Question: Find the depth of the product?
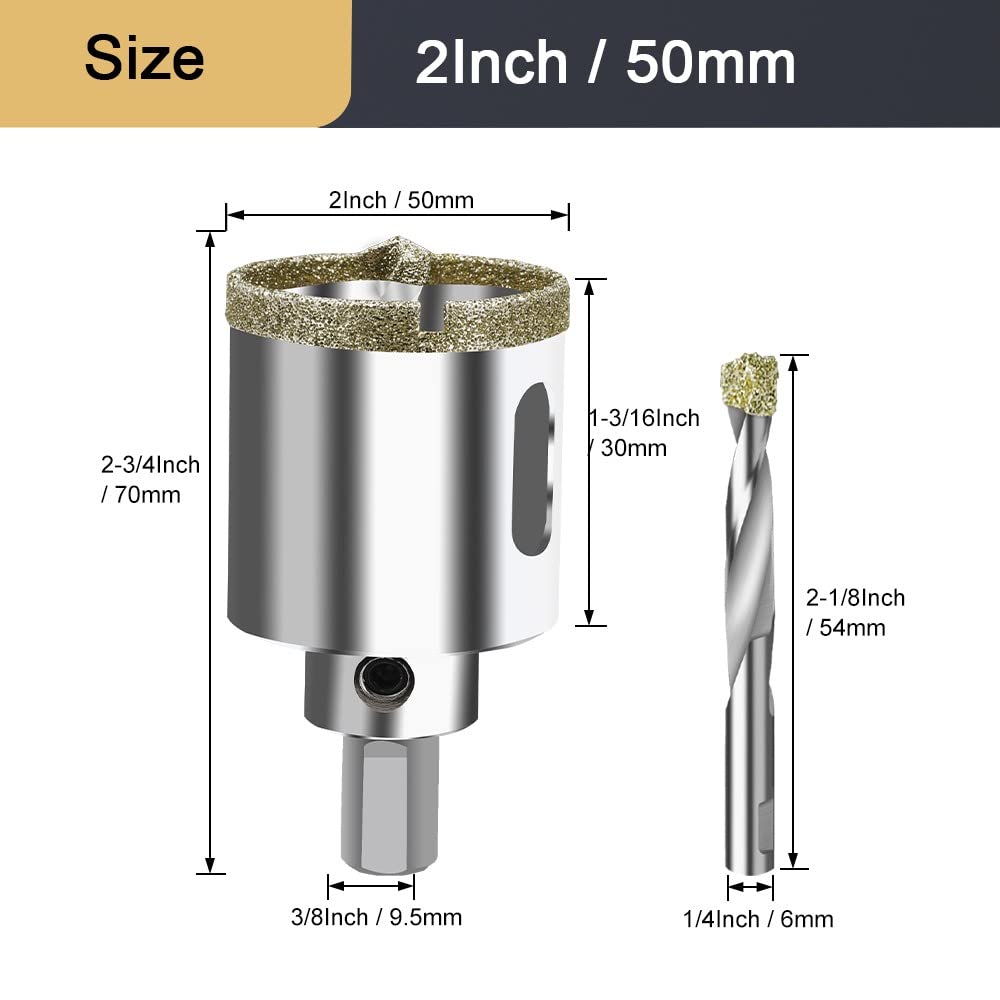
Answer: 50.0 millimetre